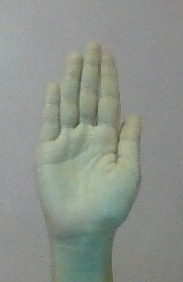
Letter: seen